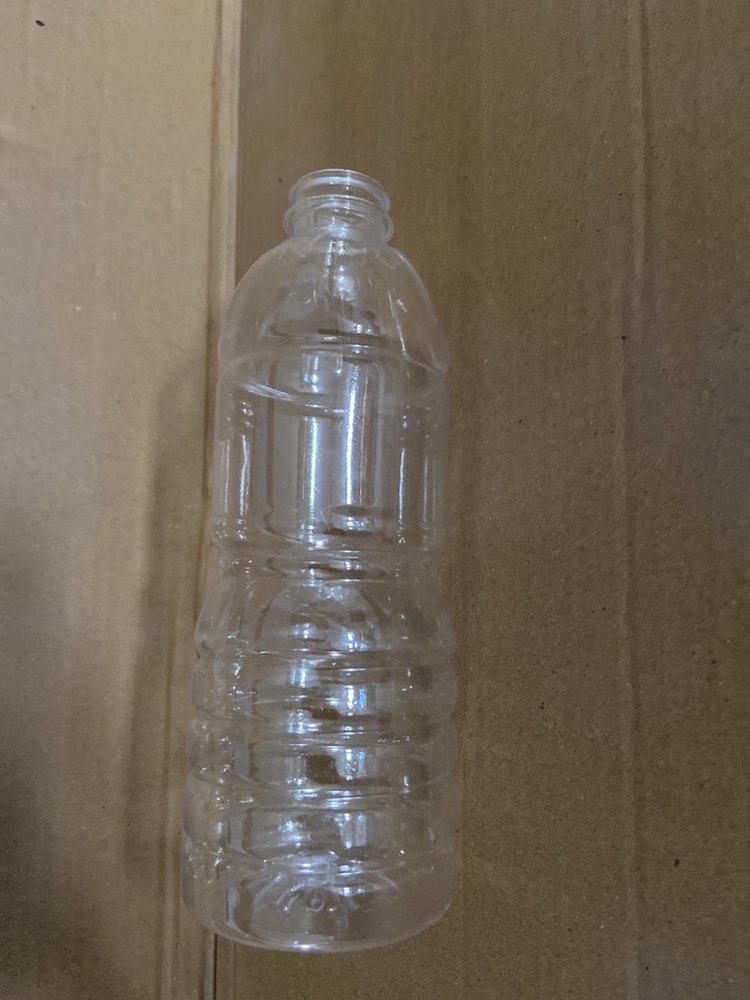
Waste category: plastic